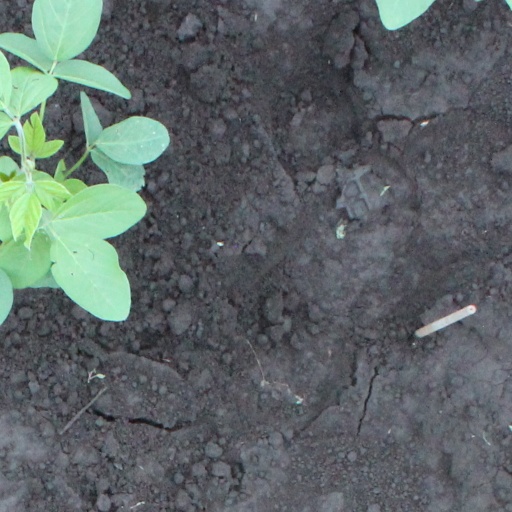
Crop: soybean